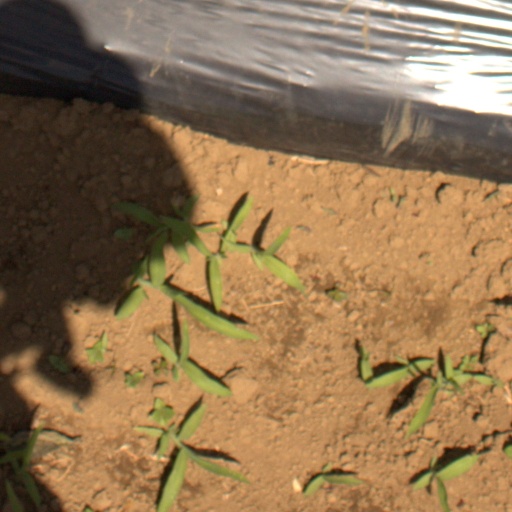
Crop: Jerusalem artichoke